Fakir of Ava

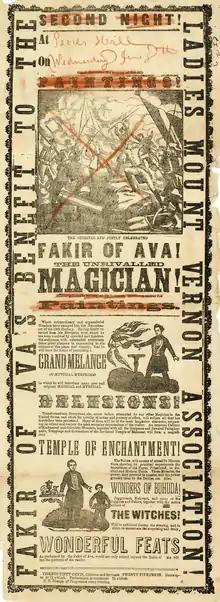
Broadside advertisement for a performance by the Fakir of Ava

Isaiah Harris Hughes (25 December 1813 – 24 May 1891), better known as the Fakir of Ava, was a 19th-century stage magician, the teacher of Harry Kellar.